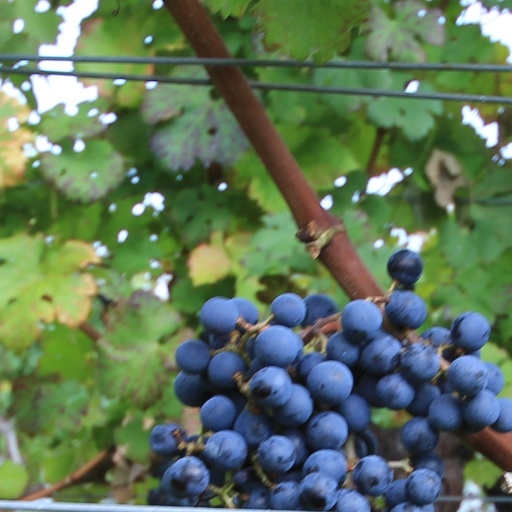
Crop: grape